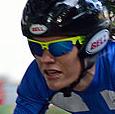
Age: 30